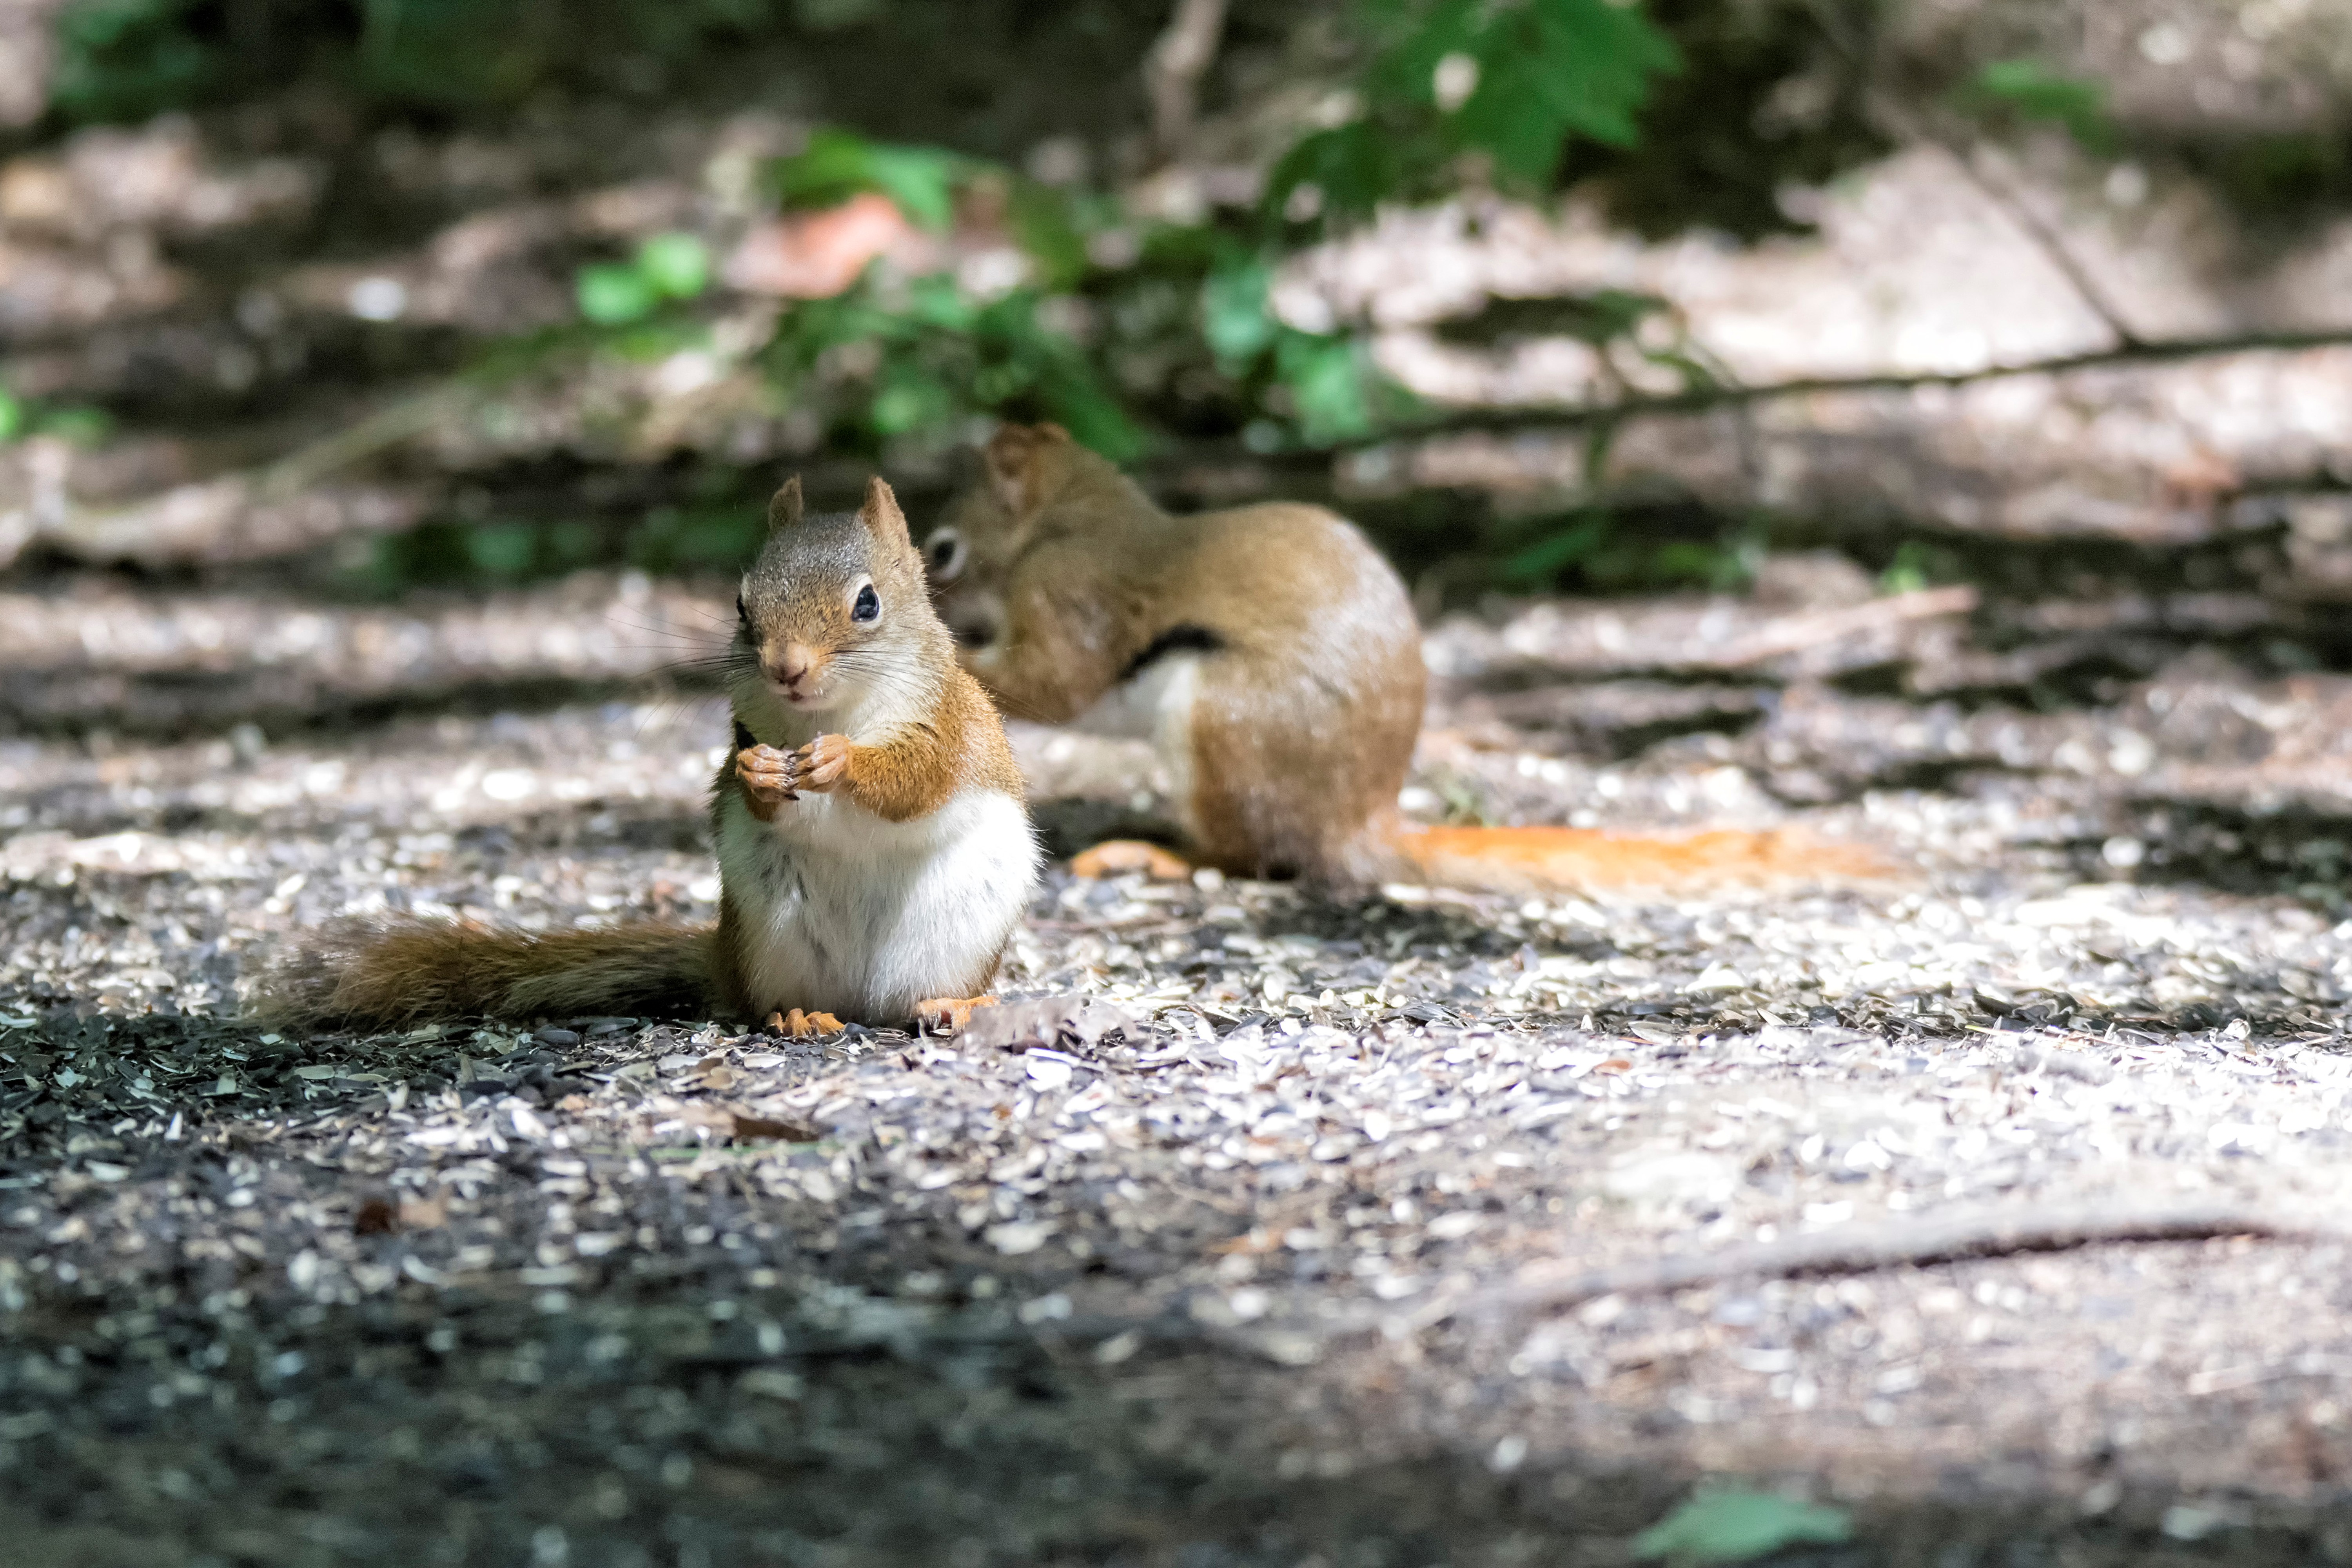
nature, wildlife, mammal, squirrel, rodent, fauna, canada, vertebrate, chipmunk, quebec, sherbrooke, cureuil, prairie dog, gerbil, fox squirrel